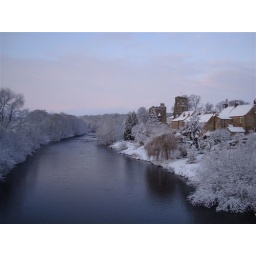
river ure,marmion tower west tanfield in snow